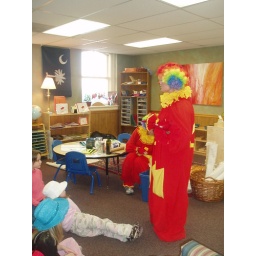
Rock Hill, city of rock hill, recycling, turn around clowns, sc, freedom montessori, clean and green